Ebola virus cases in the United States

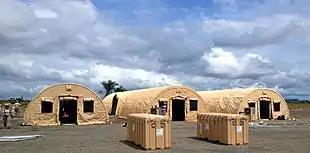
The 25-bed Monrovia Medical Unit was constructed for health care workers supporting Operation United Assistance.

On October 14, a second nurse at the same hospital, identified as 29-year-old Amber Vinson, reported a fever. Amber Joy Vinson was among the nurses who had provided treatment for Duncan. Vinson was isolated within 90 minutes of reporting the fever. By the next day, Vinson had tested positive for Ebola virus.

On October 13, Vinson had flown Frontier Airlines Flight 1143 from Cleveland to Dallas, after spending the weekend in Tallmadge and Akron, Ohio. Vinson had an elevated temperature of before boarding the 138-passenger jet, according to public health officials. Vinson had flown to Cleveland from Dallas on Frontier Airlines Flight 1142 on October 10. Flight crew members from Flight 1142 were put on paid leave for 21 days.